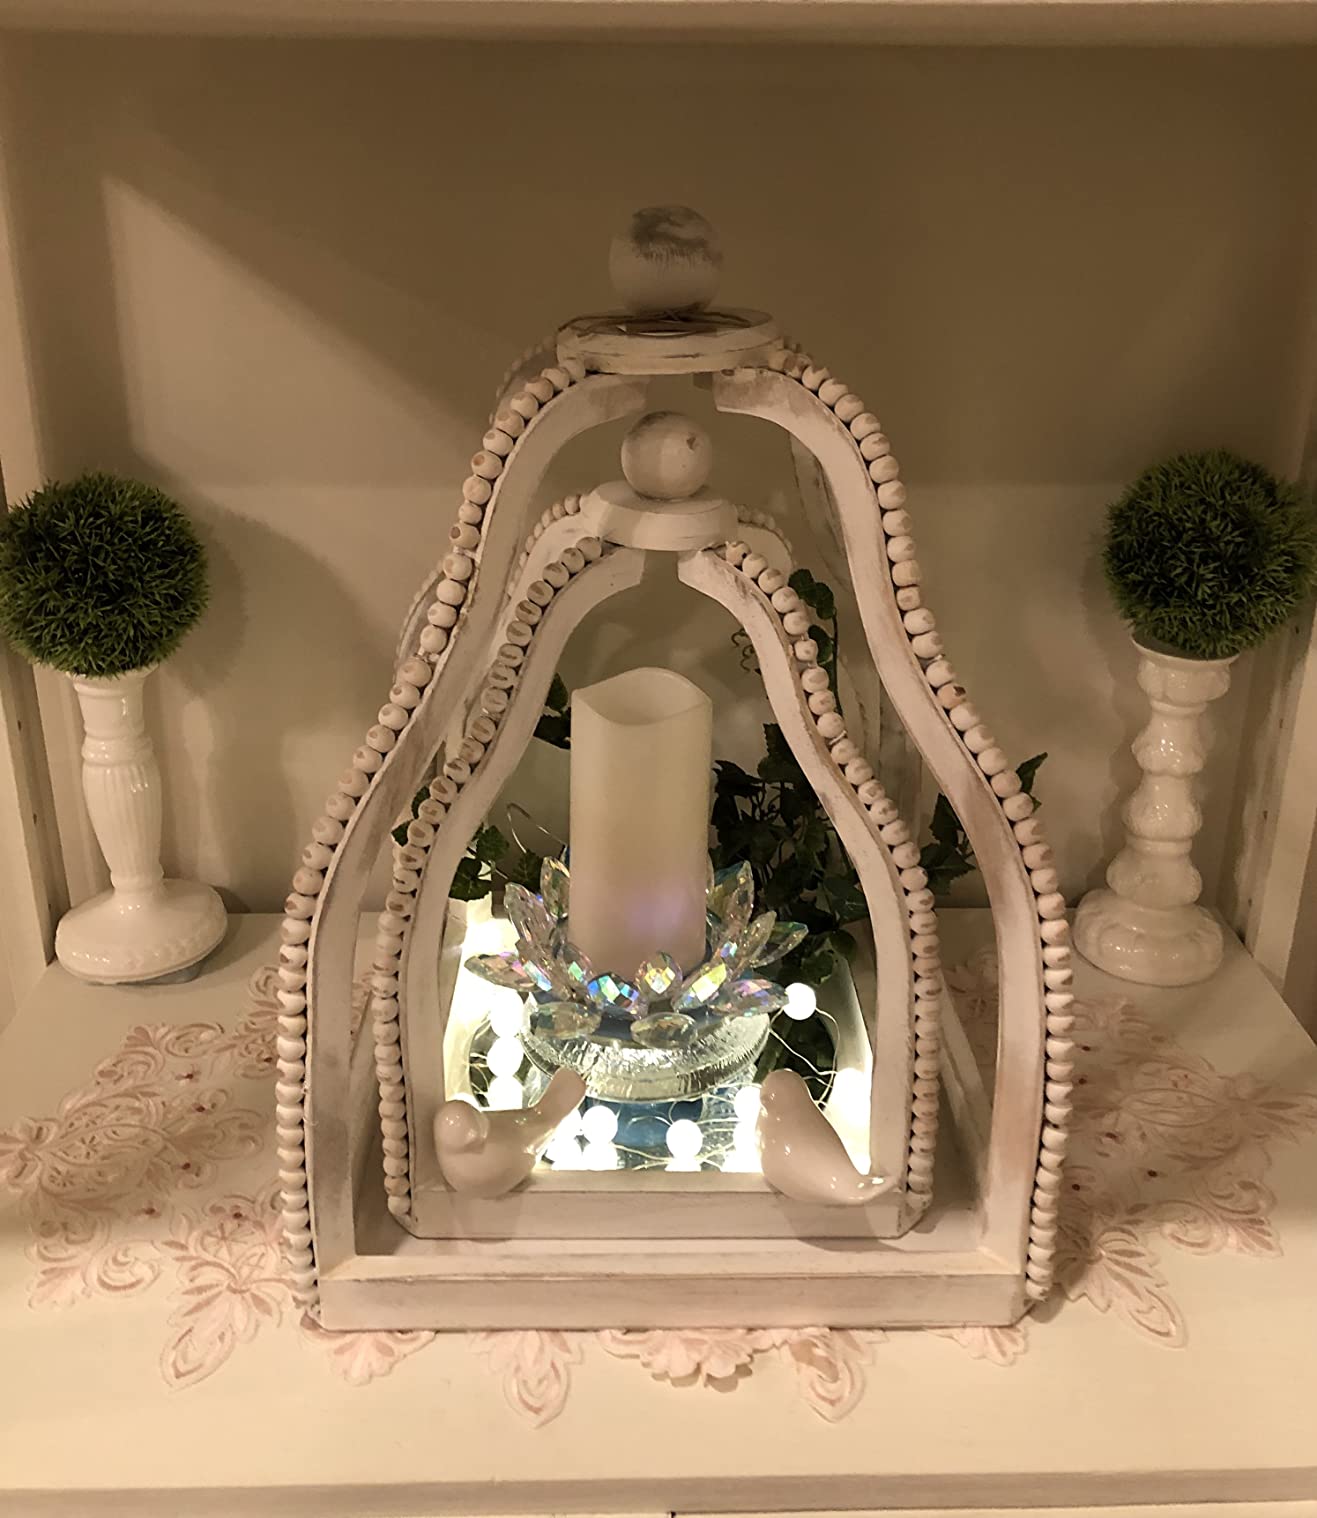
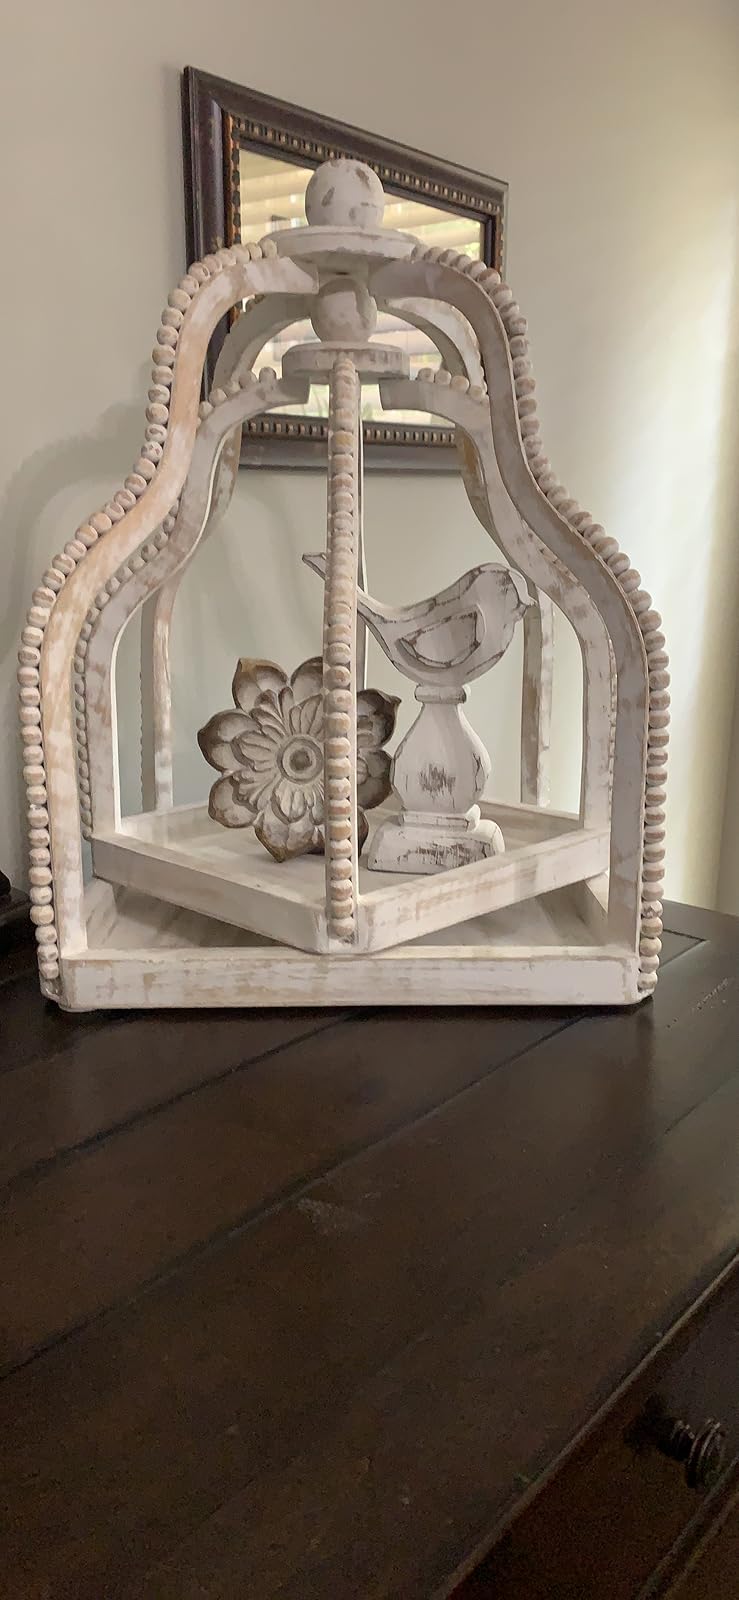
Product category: lantern
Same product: yes